Robert Lee Bullard

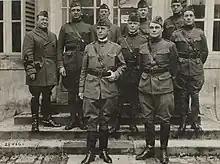
Major General Robert Lee Bullard, the newly appointed commander of the U.S. Second Army, pictured here with members of his staff at Second Army's headquarters at Toul, Meurthe-et-Moselle, France, October 20, 1918. On Bullard's left is his chief of staff, Brigadier General Stuart Heintzelman.

Bullard's military actions have also been subject to criticism. In the Battle of Montfaucon, Bullard reportedly refused orders to turn the flank of the German troops with his 4th Division as he did not want to help Major General George H. Cameron, commander of V Corps, get credit for taking the German fortress at Montfaucon. Due to his alleged disobedience or deliberate misinterpretation of orders, the 79th Division, part of Cameron's V Corps, had no support to their right and suffered unnecessarily severe casualties as they performed a frontal attack on the fortress. Additionally, Bullard continued to conduct offensive operations, with full knowledge that the Armistice with Germany was due to take effect in a few hours, was criticized by Alden Brooks in his post-war account of the war, "As I Saw It" (1930).